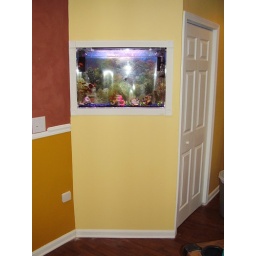
fish tank in wall two